Islamic fundamentalism in Iran

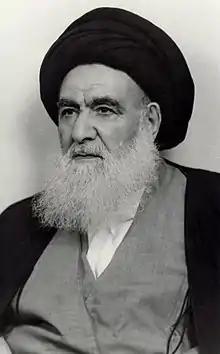
Sayyid Abul Qasim al-Khoei (ابوالقاسم خویی), 1992–1899 was a student of Ayatullah Na'ini.

In 1962, Jalal Al-e-Ahmad published a book or pamphlet called of the book Occidentosis ("Gharbzadegi"): A Plague from the West. Al-e-Ahmad, who was from a deeply religious family but had had a Western education and been a member of the Tudeh (Communist) party, argued that Iran was intoxicated or infatuated ("zadegi") with Western ("gharb") technology, culture, products, and so had become a victim of the West's "toxins" or disease. The adoption and imitation of Western models and Western criteria in education, the arts, and culture led to the loss of Iranian cultural identity, and a transformation of Iran into a passive market for Western goods and a pawn in Western geopolitics.